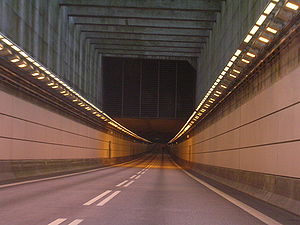
Øresundsforbindelsen
Nedkørslen til Øresundstunnlen
Øresundsforbindelsen er en fast kombineret bro- og tunnelforbindelse indviet 1. juli 2000 mellem Danmark og Sverige. Forbindelsen består af Øresundstunnelen mellem Amager og den kunstige ø Peberholm samt Øresundsbroen, en kombineret bjælkebro og skråstagsbro mellem Peberholm og Lernacken syd for Malmø. Forbindelsen består af en motorvej og et dobbelt jernbanespor. Forbindelsens længde er 15,9 km.